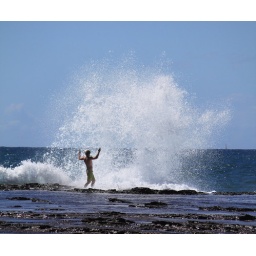
Enjoying the splash of the waves over the rocks just to the north of the North Narrabeen beach pool